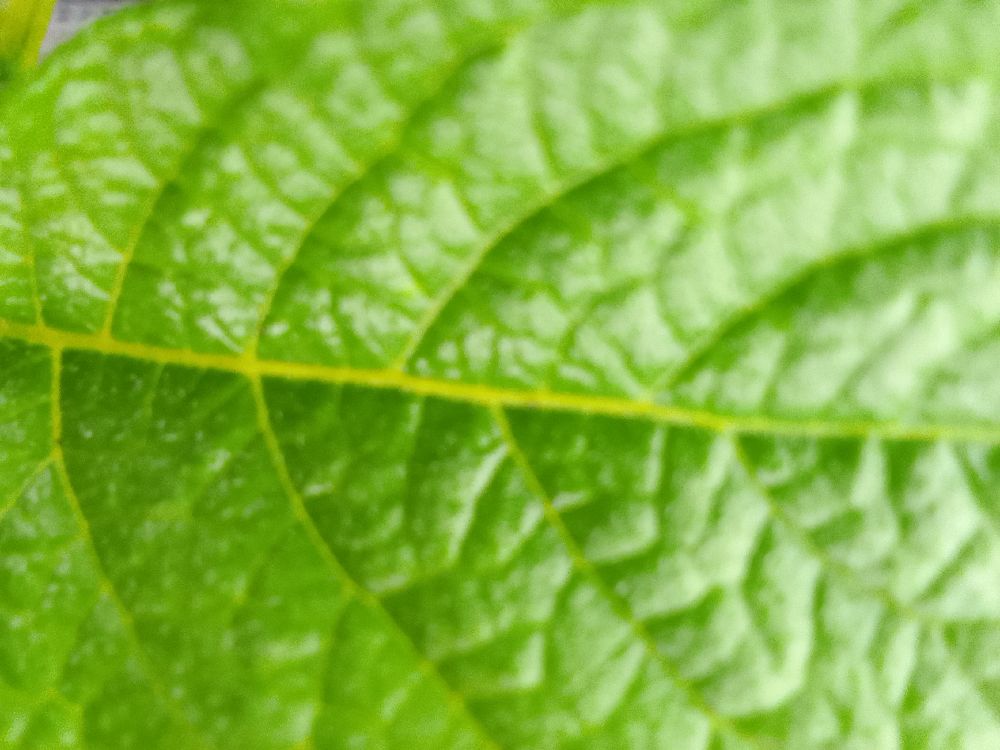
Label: Healthy